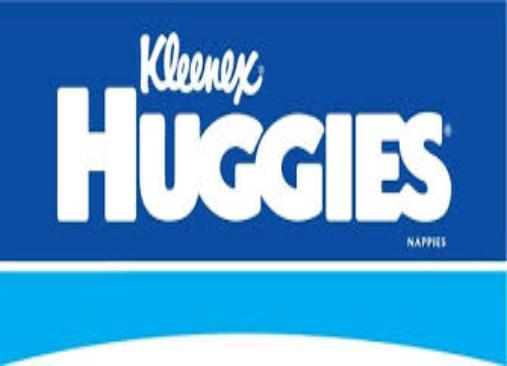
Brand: kleenex
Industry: Necessities